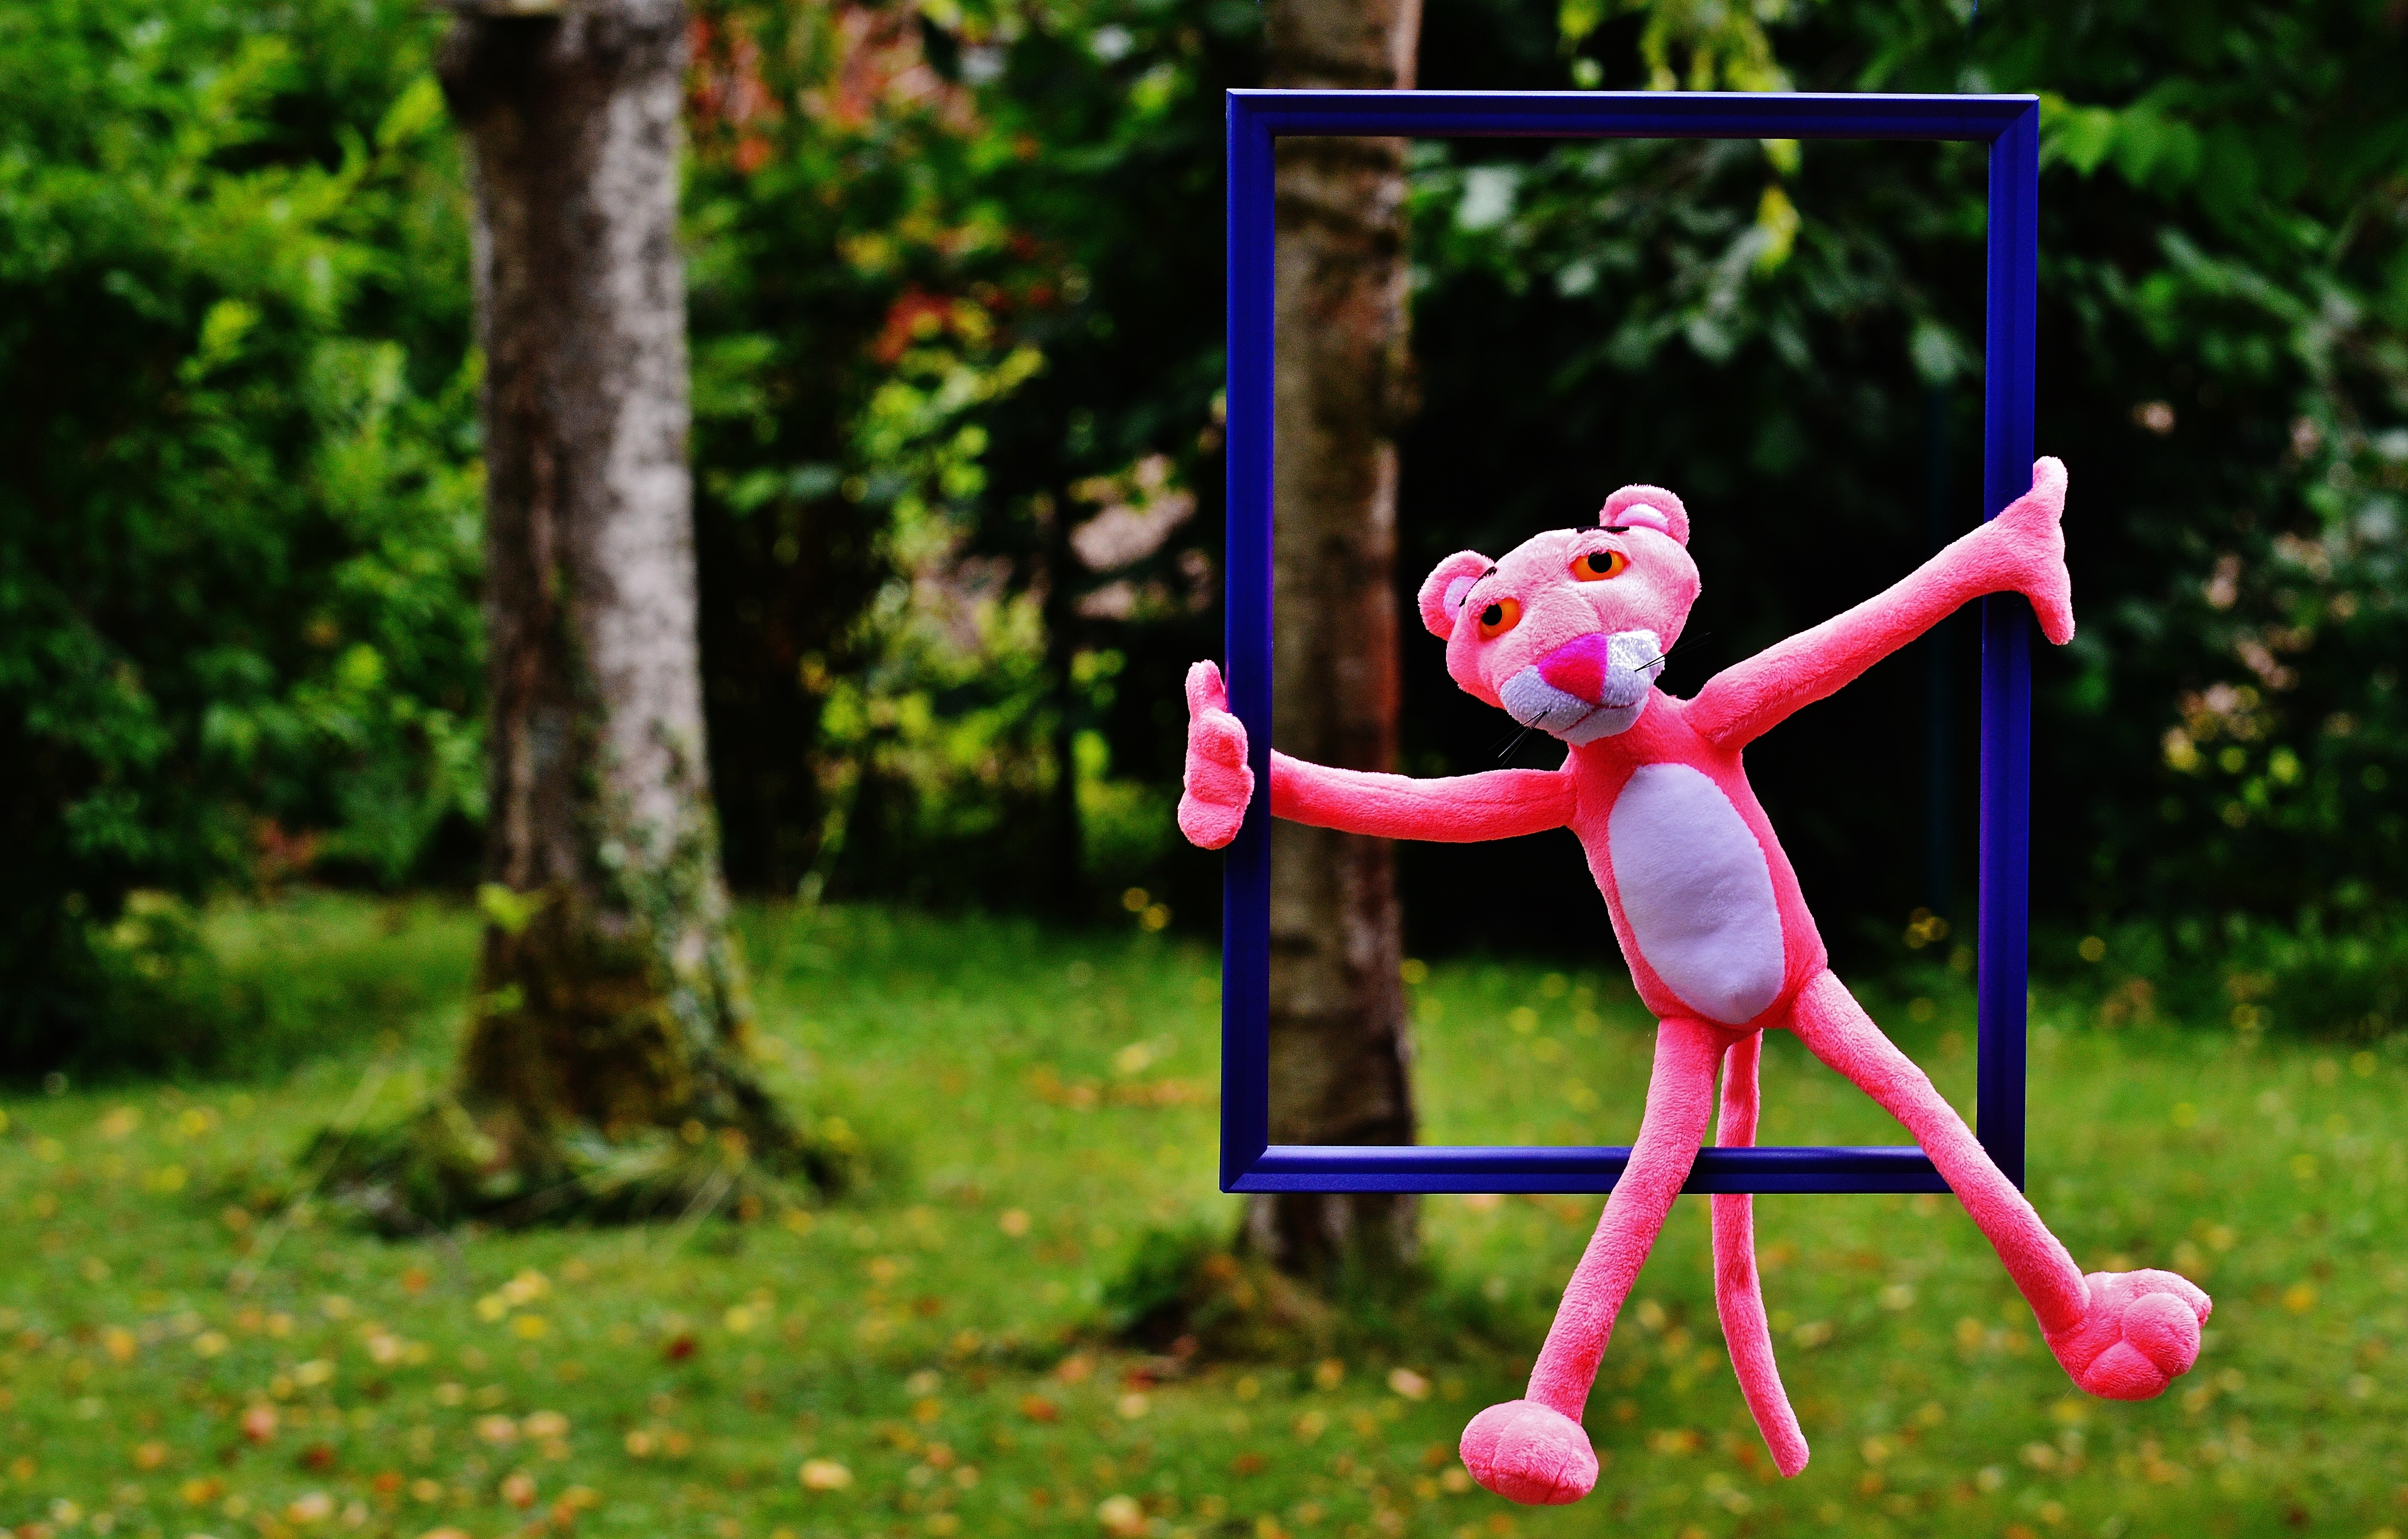
lawn, play, sweet, animal, cute, green, swing, fig, children, fun, playground, toys, funny, picture frame, plush, stuffed animal, unusual, the pink panther, anders, out of the ordinary, untypical, paulchen panthers, physical fitness, outdoor play equipment